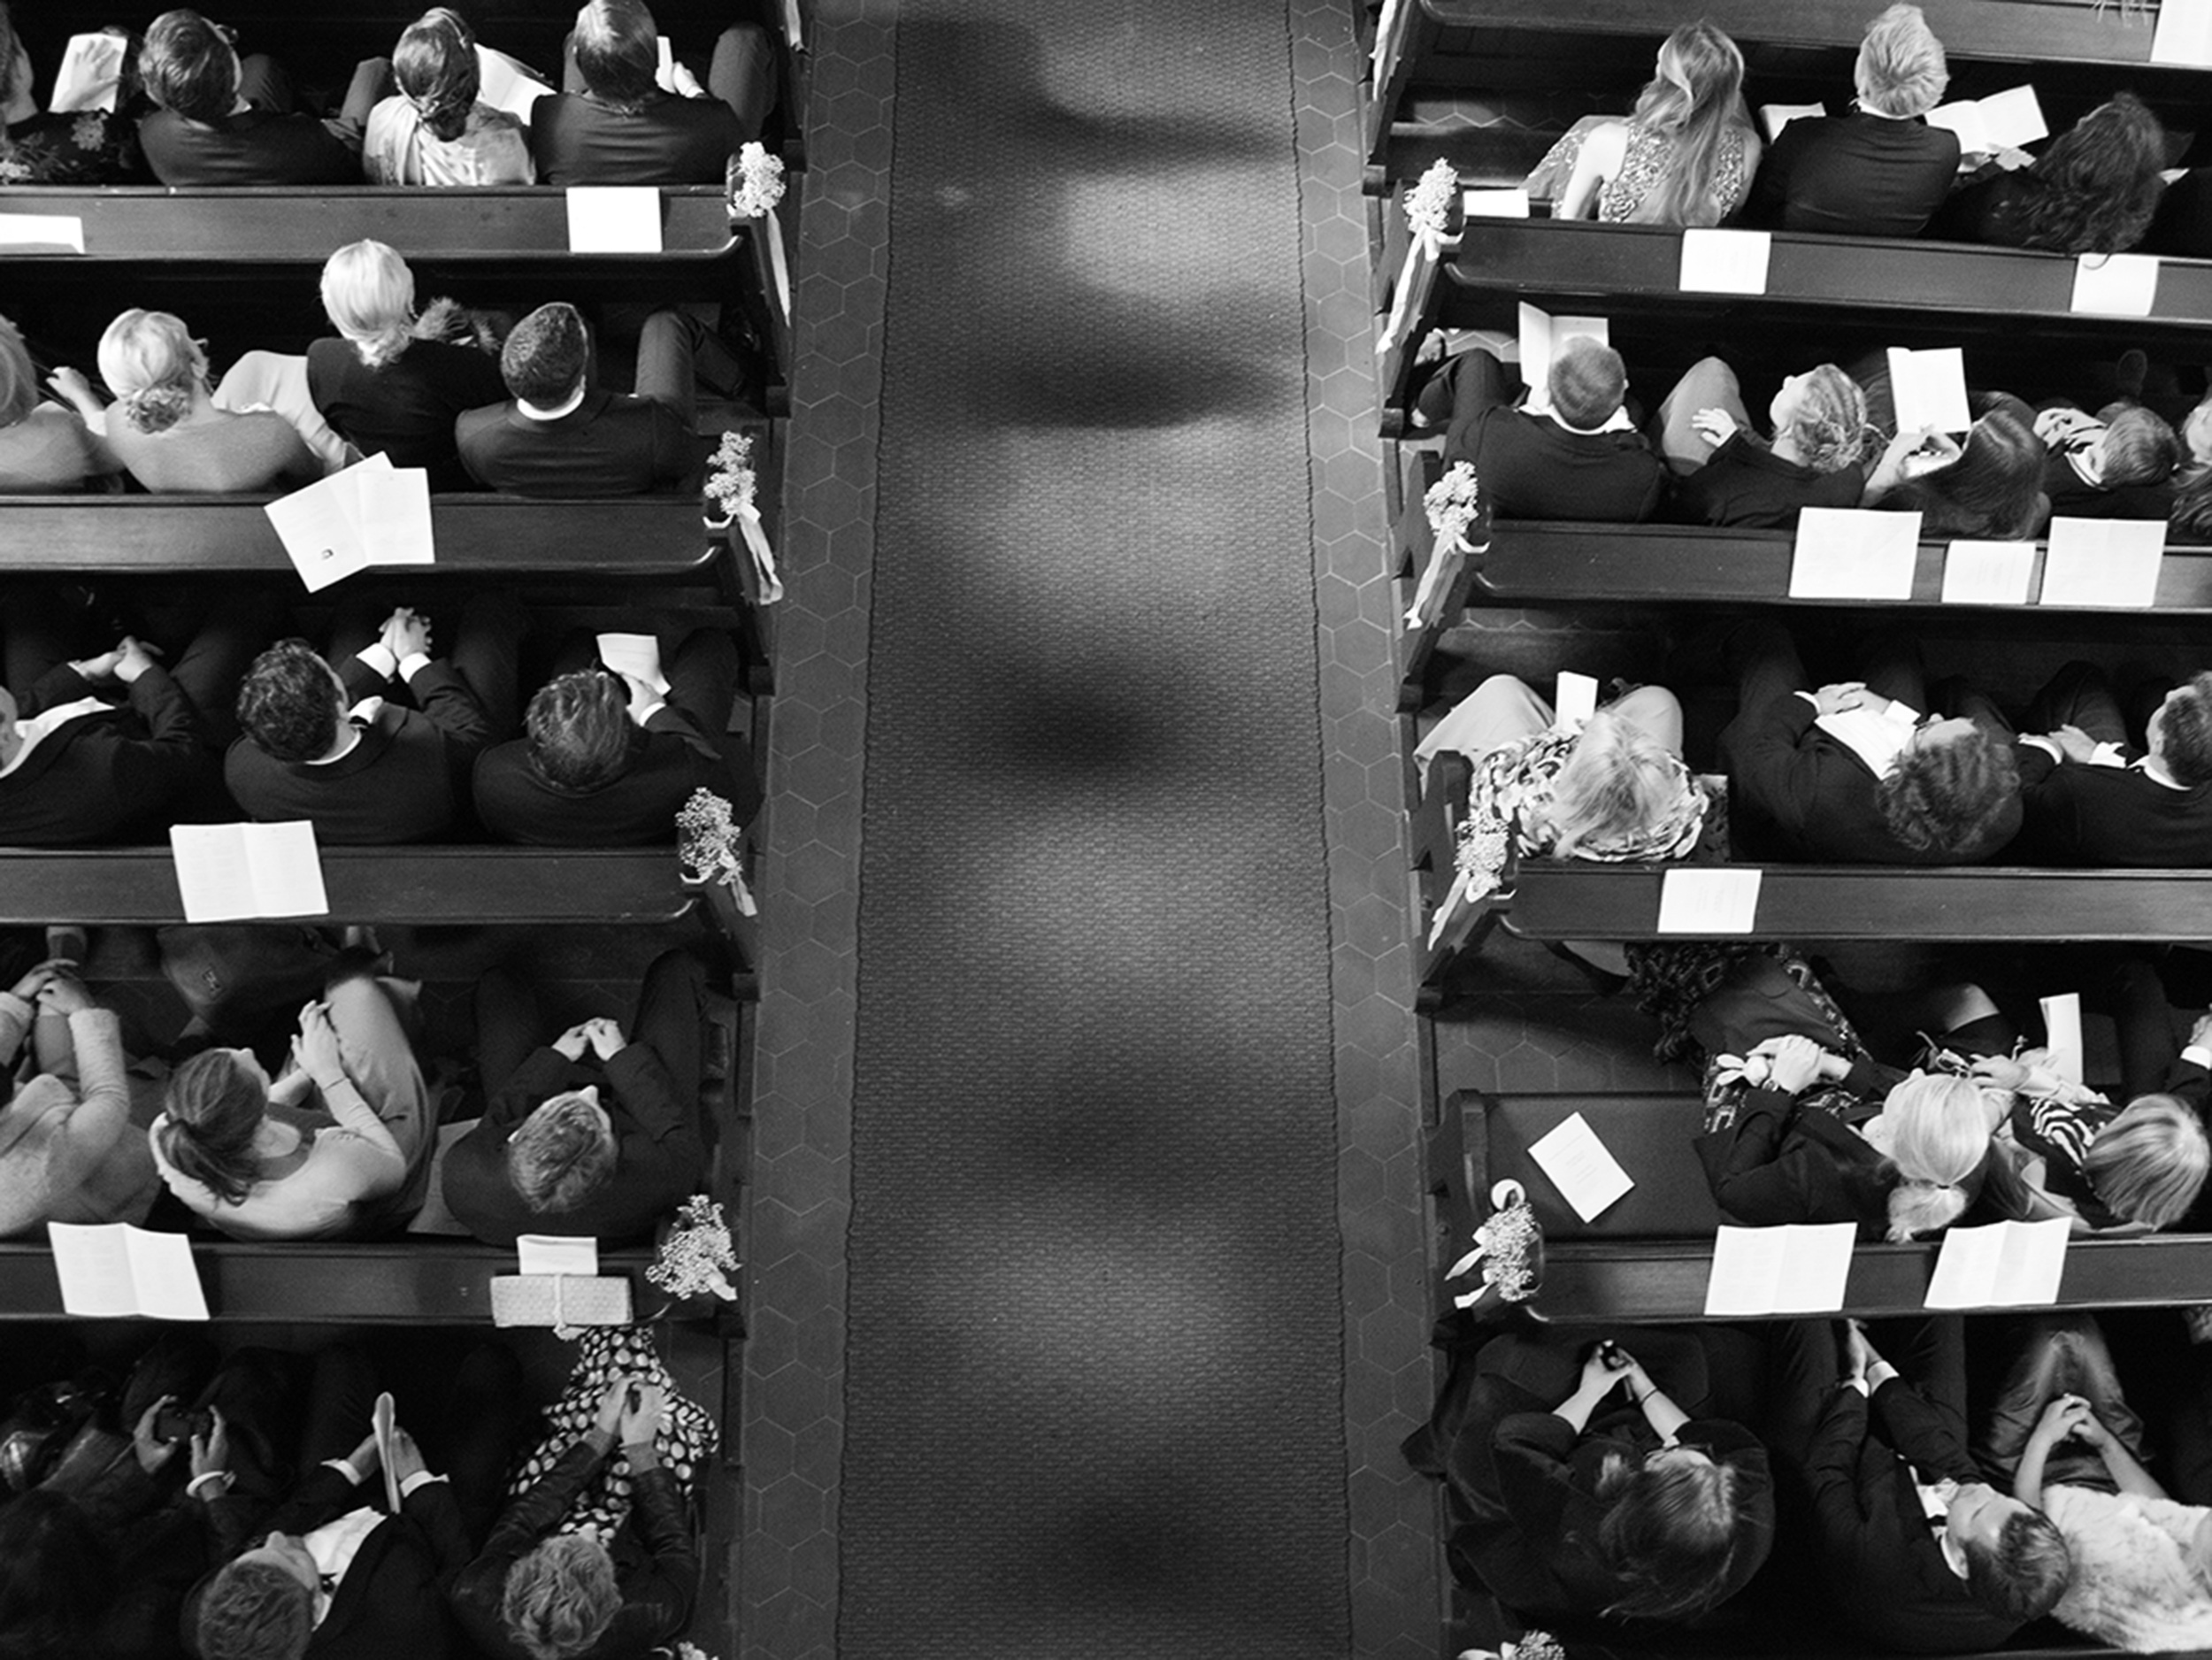
black and white, architecture, white, photography, romantic, human, church, black, monochrome, wedding, bride, groom, from above, ceremony, singing, photograph, outlook, image, top, gang, light and shadow, personal, impressive, guests, monochrome photography